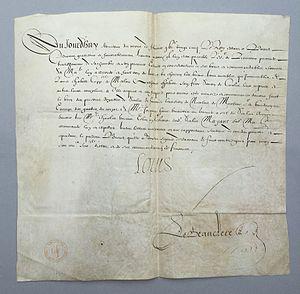
Roger du Plessis-Liancourt, 2ᵉ duc de La Roche-Guyon, dit « duc de Liancourt », pair de France, est un militaire français, premier gentilhomme de la Chambre et premier écuyer de la Petite Écurie sous le règne de Louis XIII.